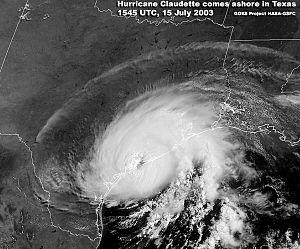
L’ouragan Claudette est le quatrième système cyclonique et le premier ouragan de la saison 2003. C'est la 5ᵉ utilisation du nom Claudette pour un cyclone tropical, après 1979, 1985, 1991 et 1997.